Potbrood
Also known as:
af - Afrikaans: Potbrood
de - German: Potbrood
id - Indonesian: Potbrood
ig - Igbo: Potbrood
ja - Japanese: ポットブレッド
ko - Korean: 폿브로트
nl - Dutch: Potbrood
Category: bread (bread)
Cuisine: South African
Associated cuisines: South African
Area: South Africa
Countries: South Africa
Region: Southern Africa

The dish is a bread traditionally baked in a cast-iron pot in a pit made in the ground and lined with hot coals.

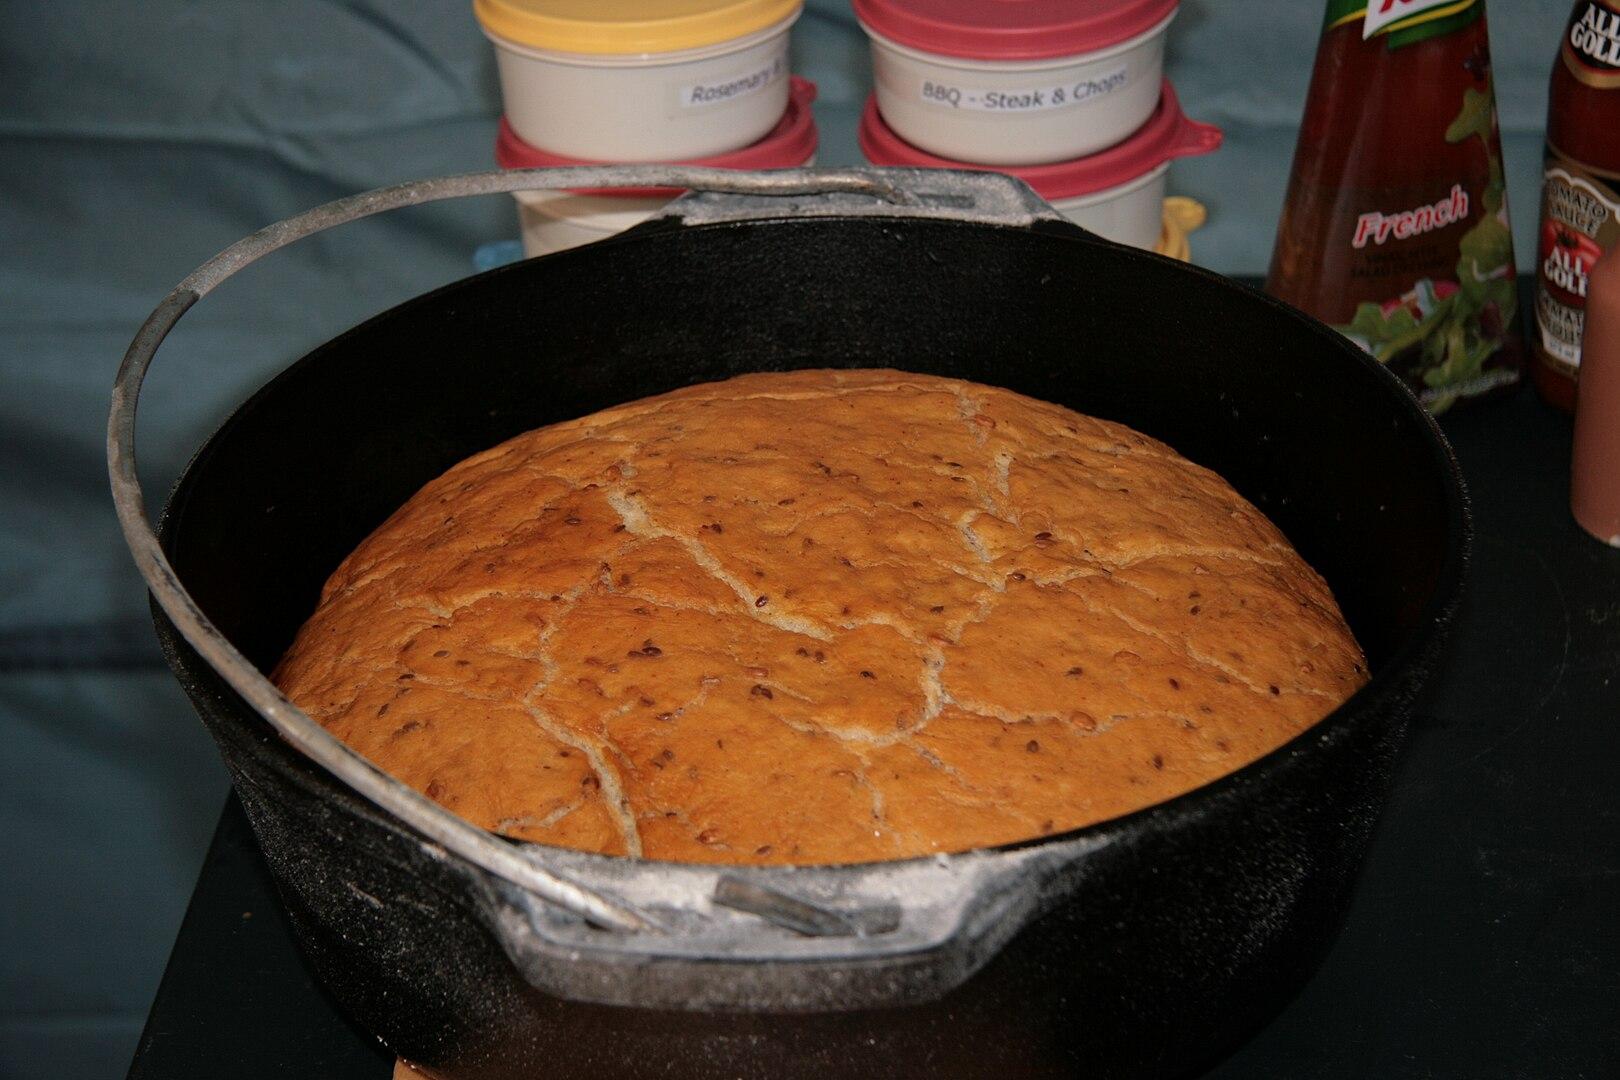